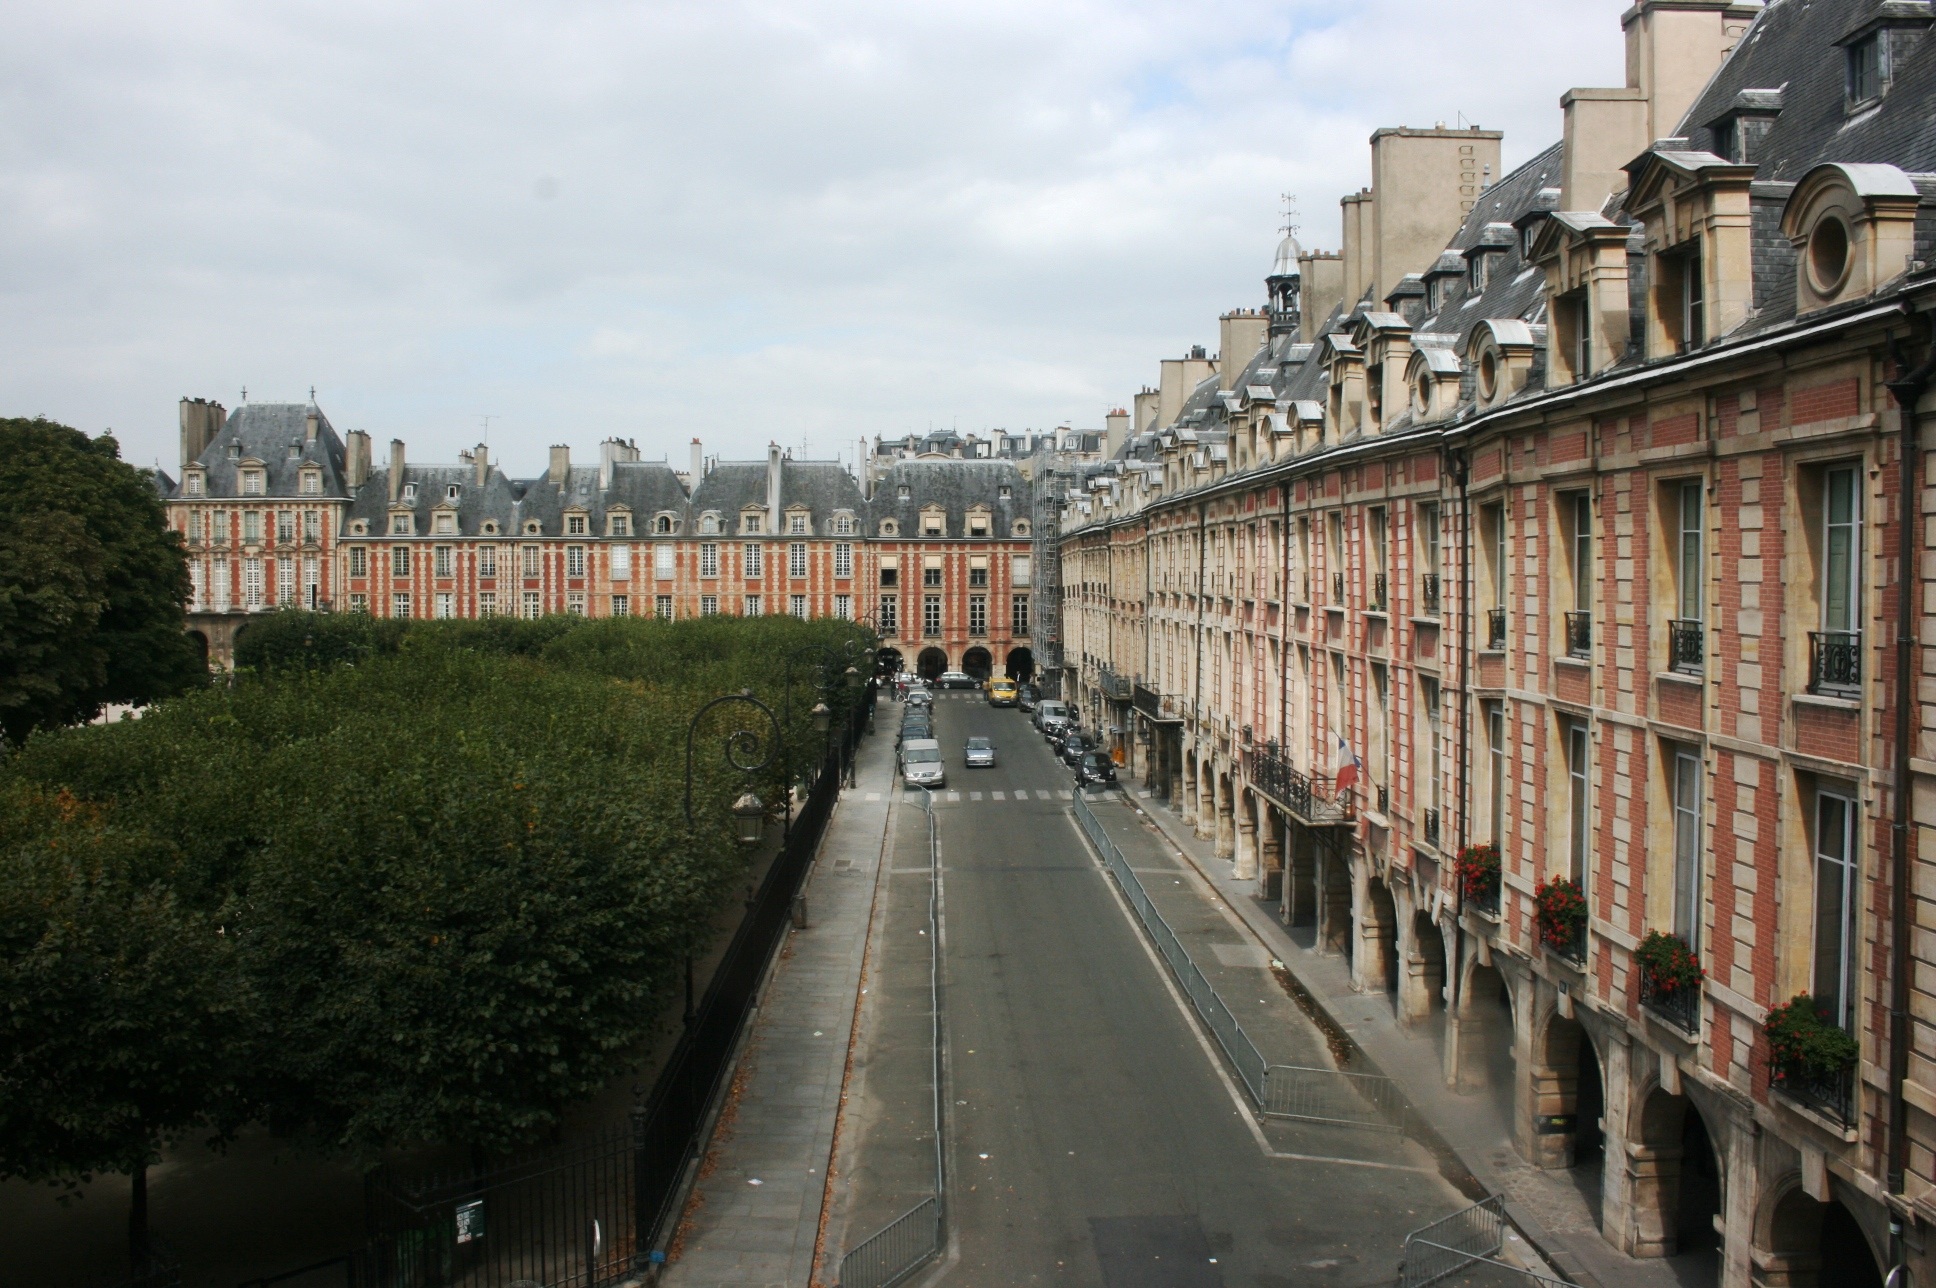
bridge, city, paris, walkway, cityscape, downtown, transport, waterway, facades, urban area, place de vosges